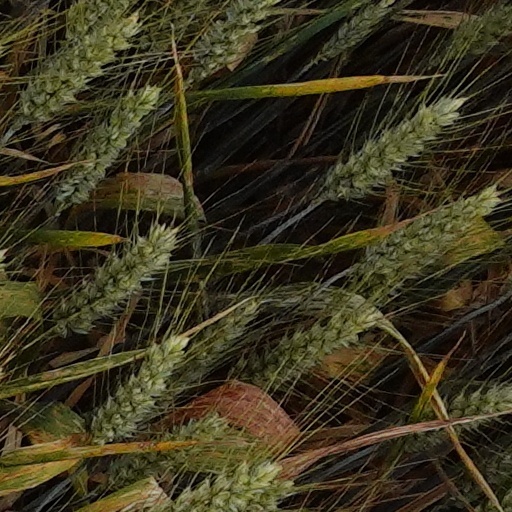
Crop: wheat